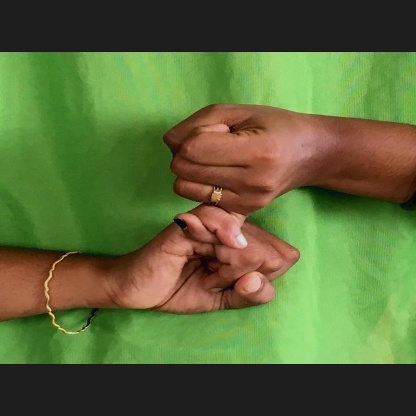
Mudra: Kilaka